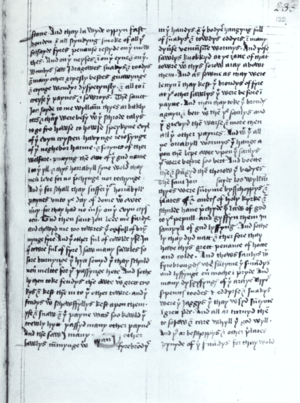
La vision de William de Stranton est un texte en prose du début du 15ᵉ siècle, paru en 1406 ou en 1409, qui raconte une vision de l’au-delà se déroulant au Purgatoire de saint Patrice, en Irlande. Elle raconte l’aventure dans le purgatoire d’un homme qui s’était endormi. Ce texte montre une certaine influence avec le Tractatus de purgatorio sancti Patricii, mais il s’agit toutefois d’une œuvre totalement indépendante. Il existe deux versions à cette vision, il y a une version figurant dans le manuscrit royal 17 B xliii et une autre dans un manuscrit appelé Additional 34,193. Il est difficile de savoir laquelle des deux versions est la vrai ou la plus près de la vrai, car elles comportent leur lot de différence, petite comme majeure. La vision de William de Stranton s’inscrit dans une période où beaucoup de visions de l’au-delà ont été écrites afin « d’affirmer la responsabilité morale et institutionnelle du clergé ». Cette vision est un bon exemple de cette période, car le visionnaire voit de nombreuses âmes d’évêques, de prélats et de vicaires être tourmentées, c'est-à-dire ceux qui devaient prêcher la parole de dieu au peuple et leur donner l’exemple d’une bonne vie.